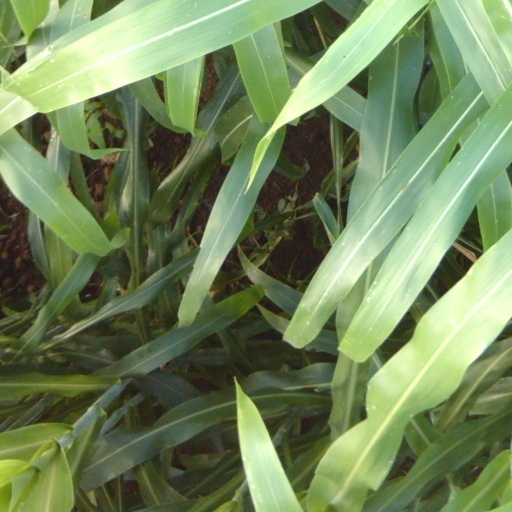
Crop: sorghum